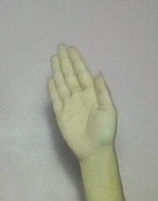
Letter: seen